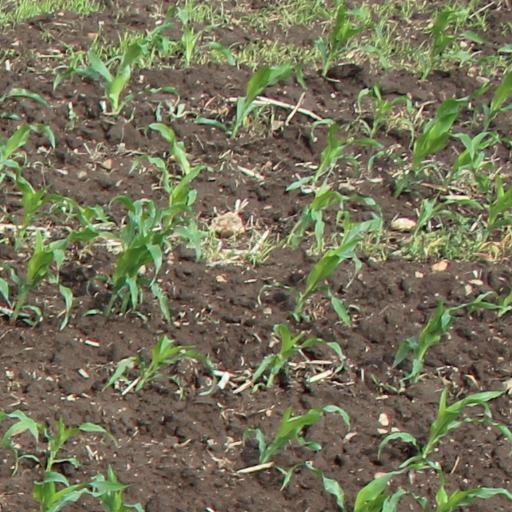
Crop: maize; corn